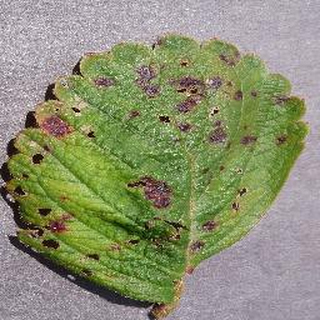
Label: strawberry_leaf_scorch